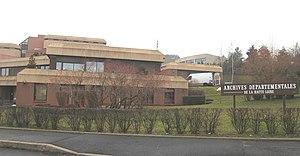
Les archives départementales de la Haute-Loire sont un service du conseil départemental de la Haute-Loire, chargé de collecter les archives, de les classer, les conserver et les mettre à la disposition du public. Le patrimoine écrit conservé aux Archives départementales de la Haute-Loire d’une grande richesse, couvre plus de mille ans d’histoire.